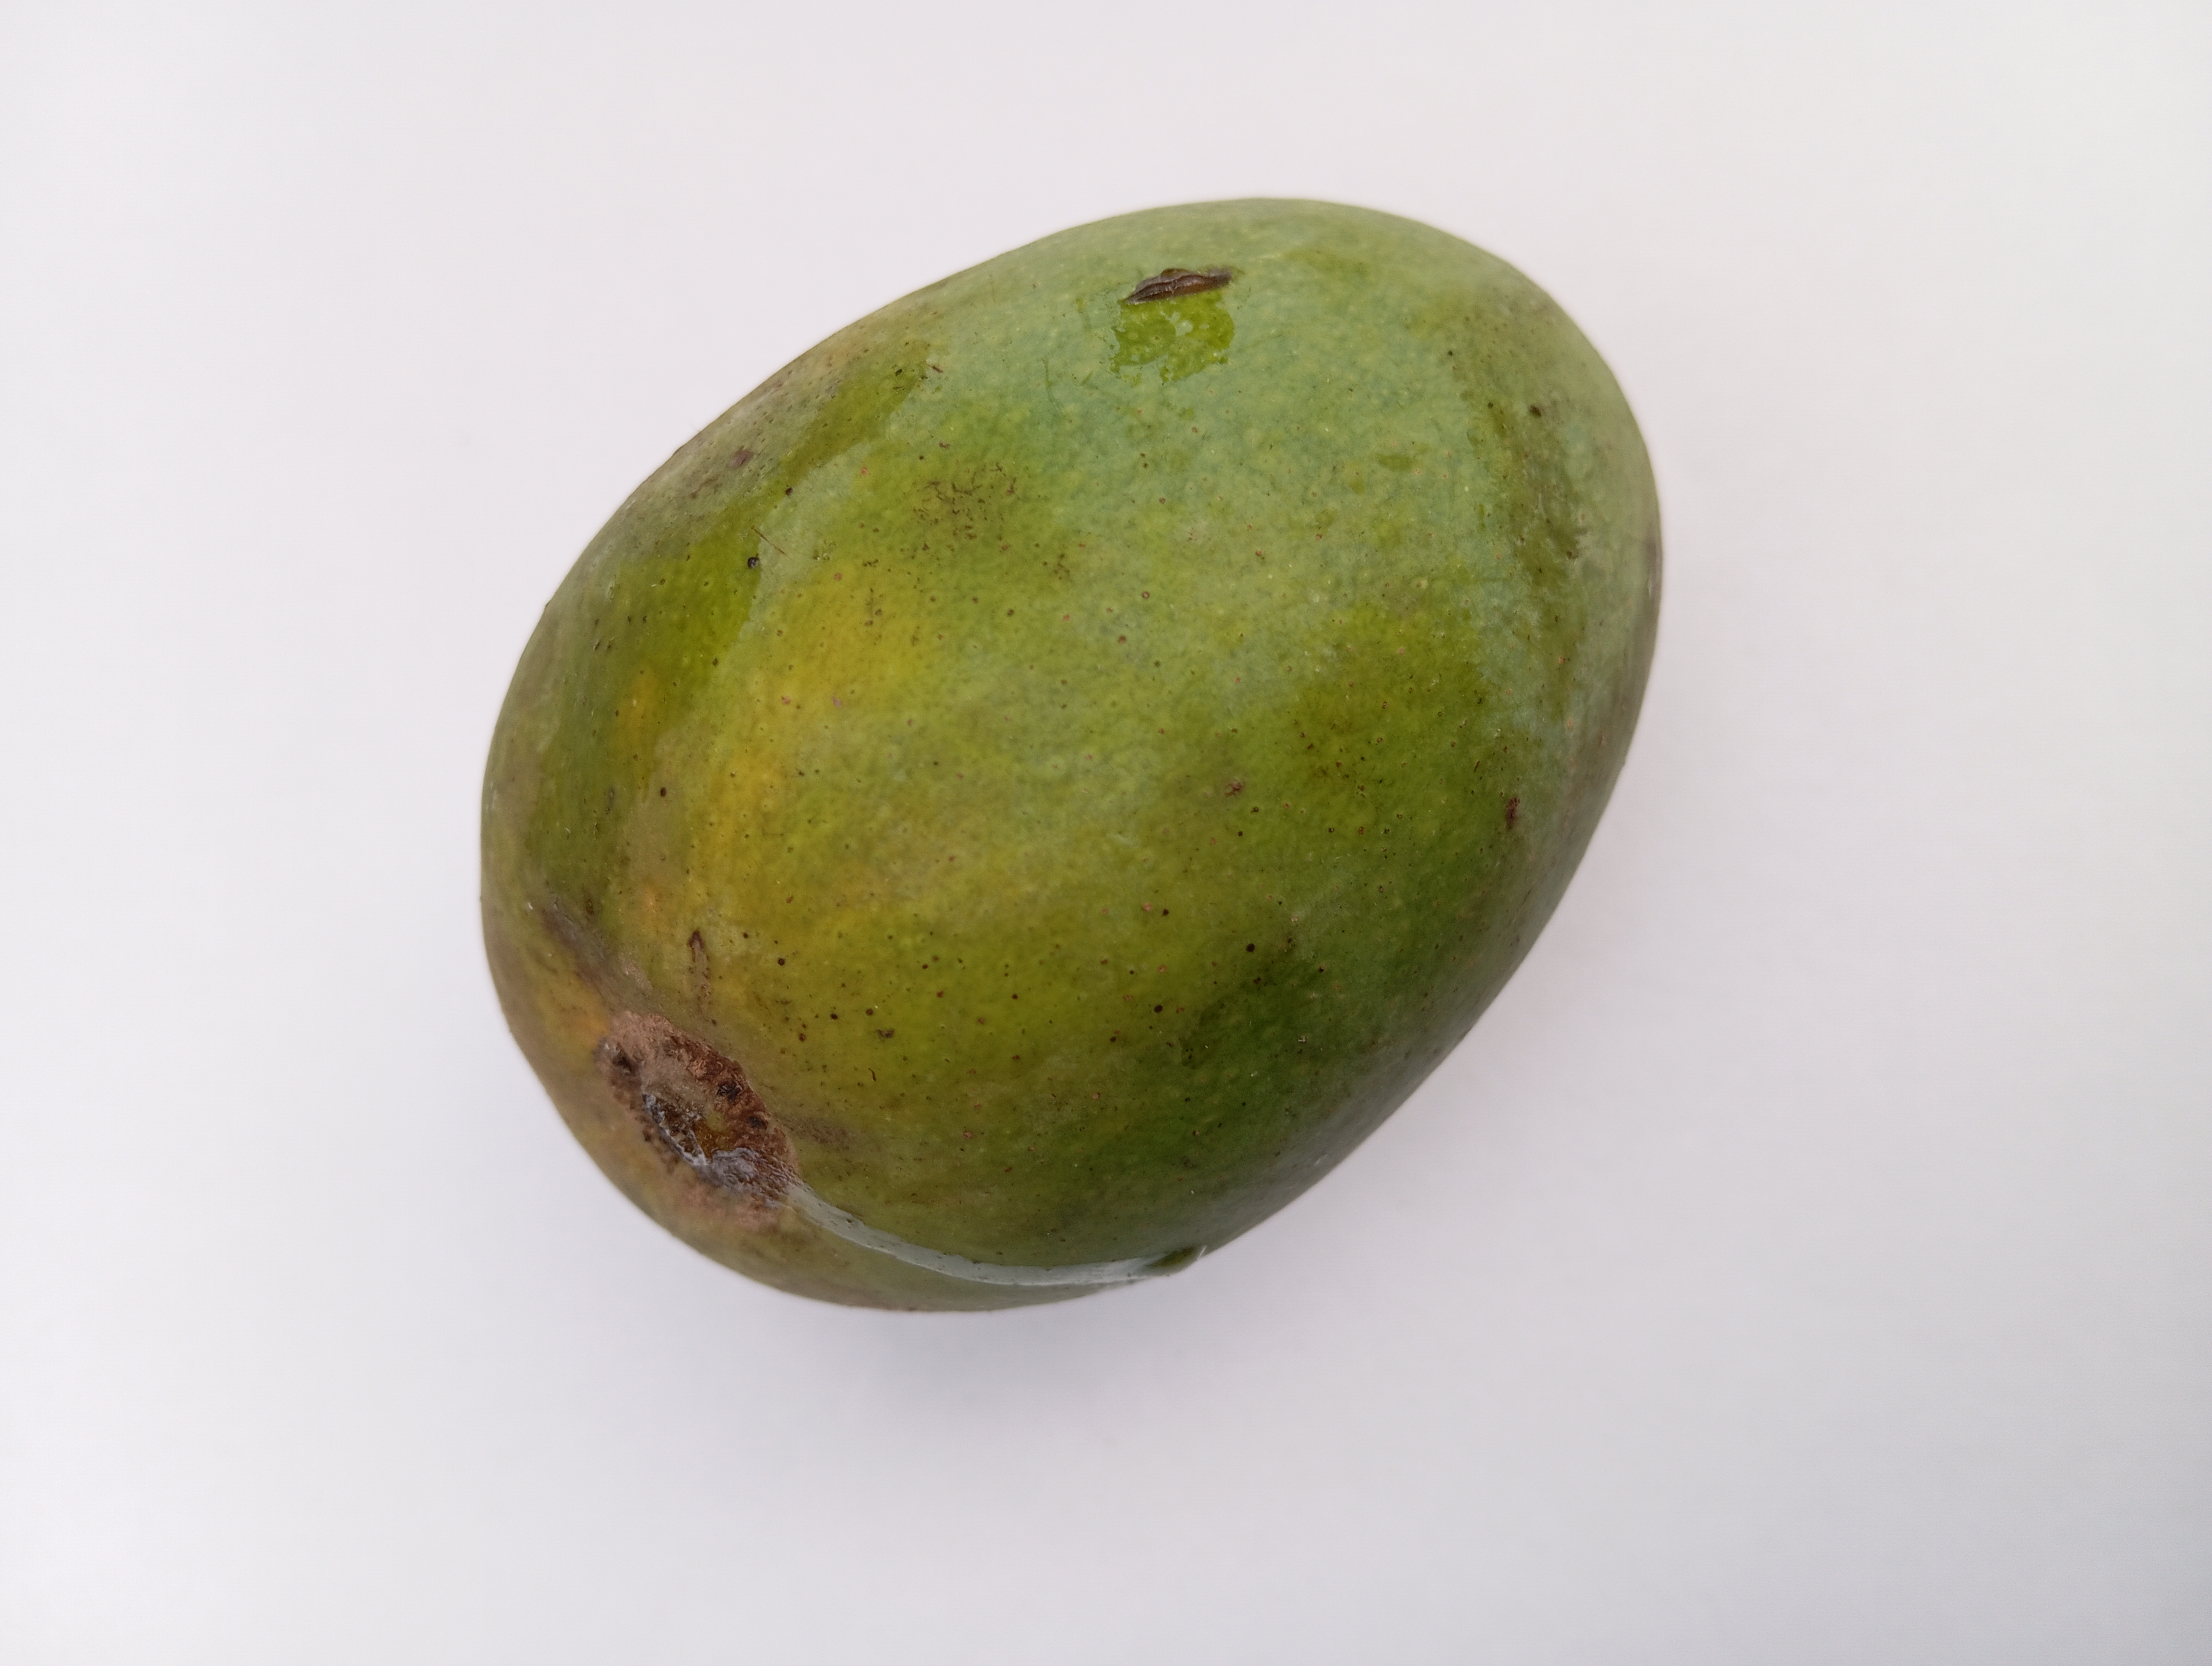
Mango variety: Himsagar